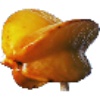
Label: Carambula 1